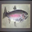
Label: trout